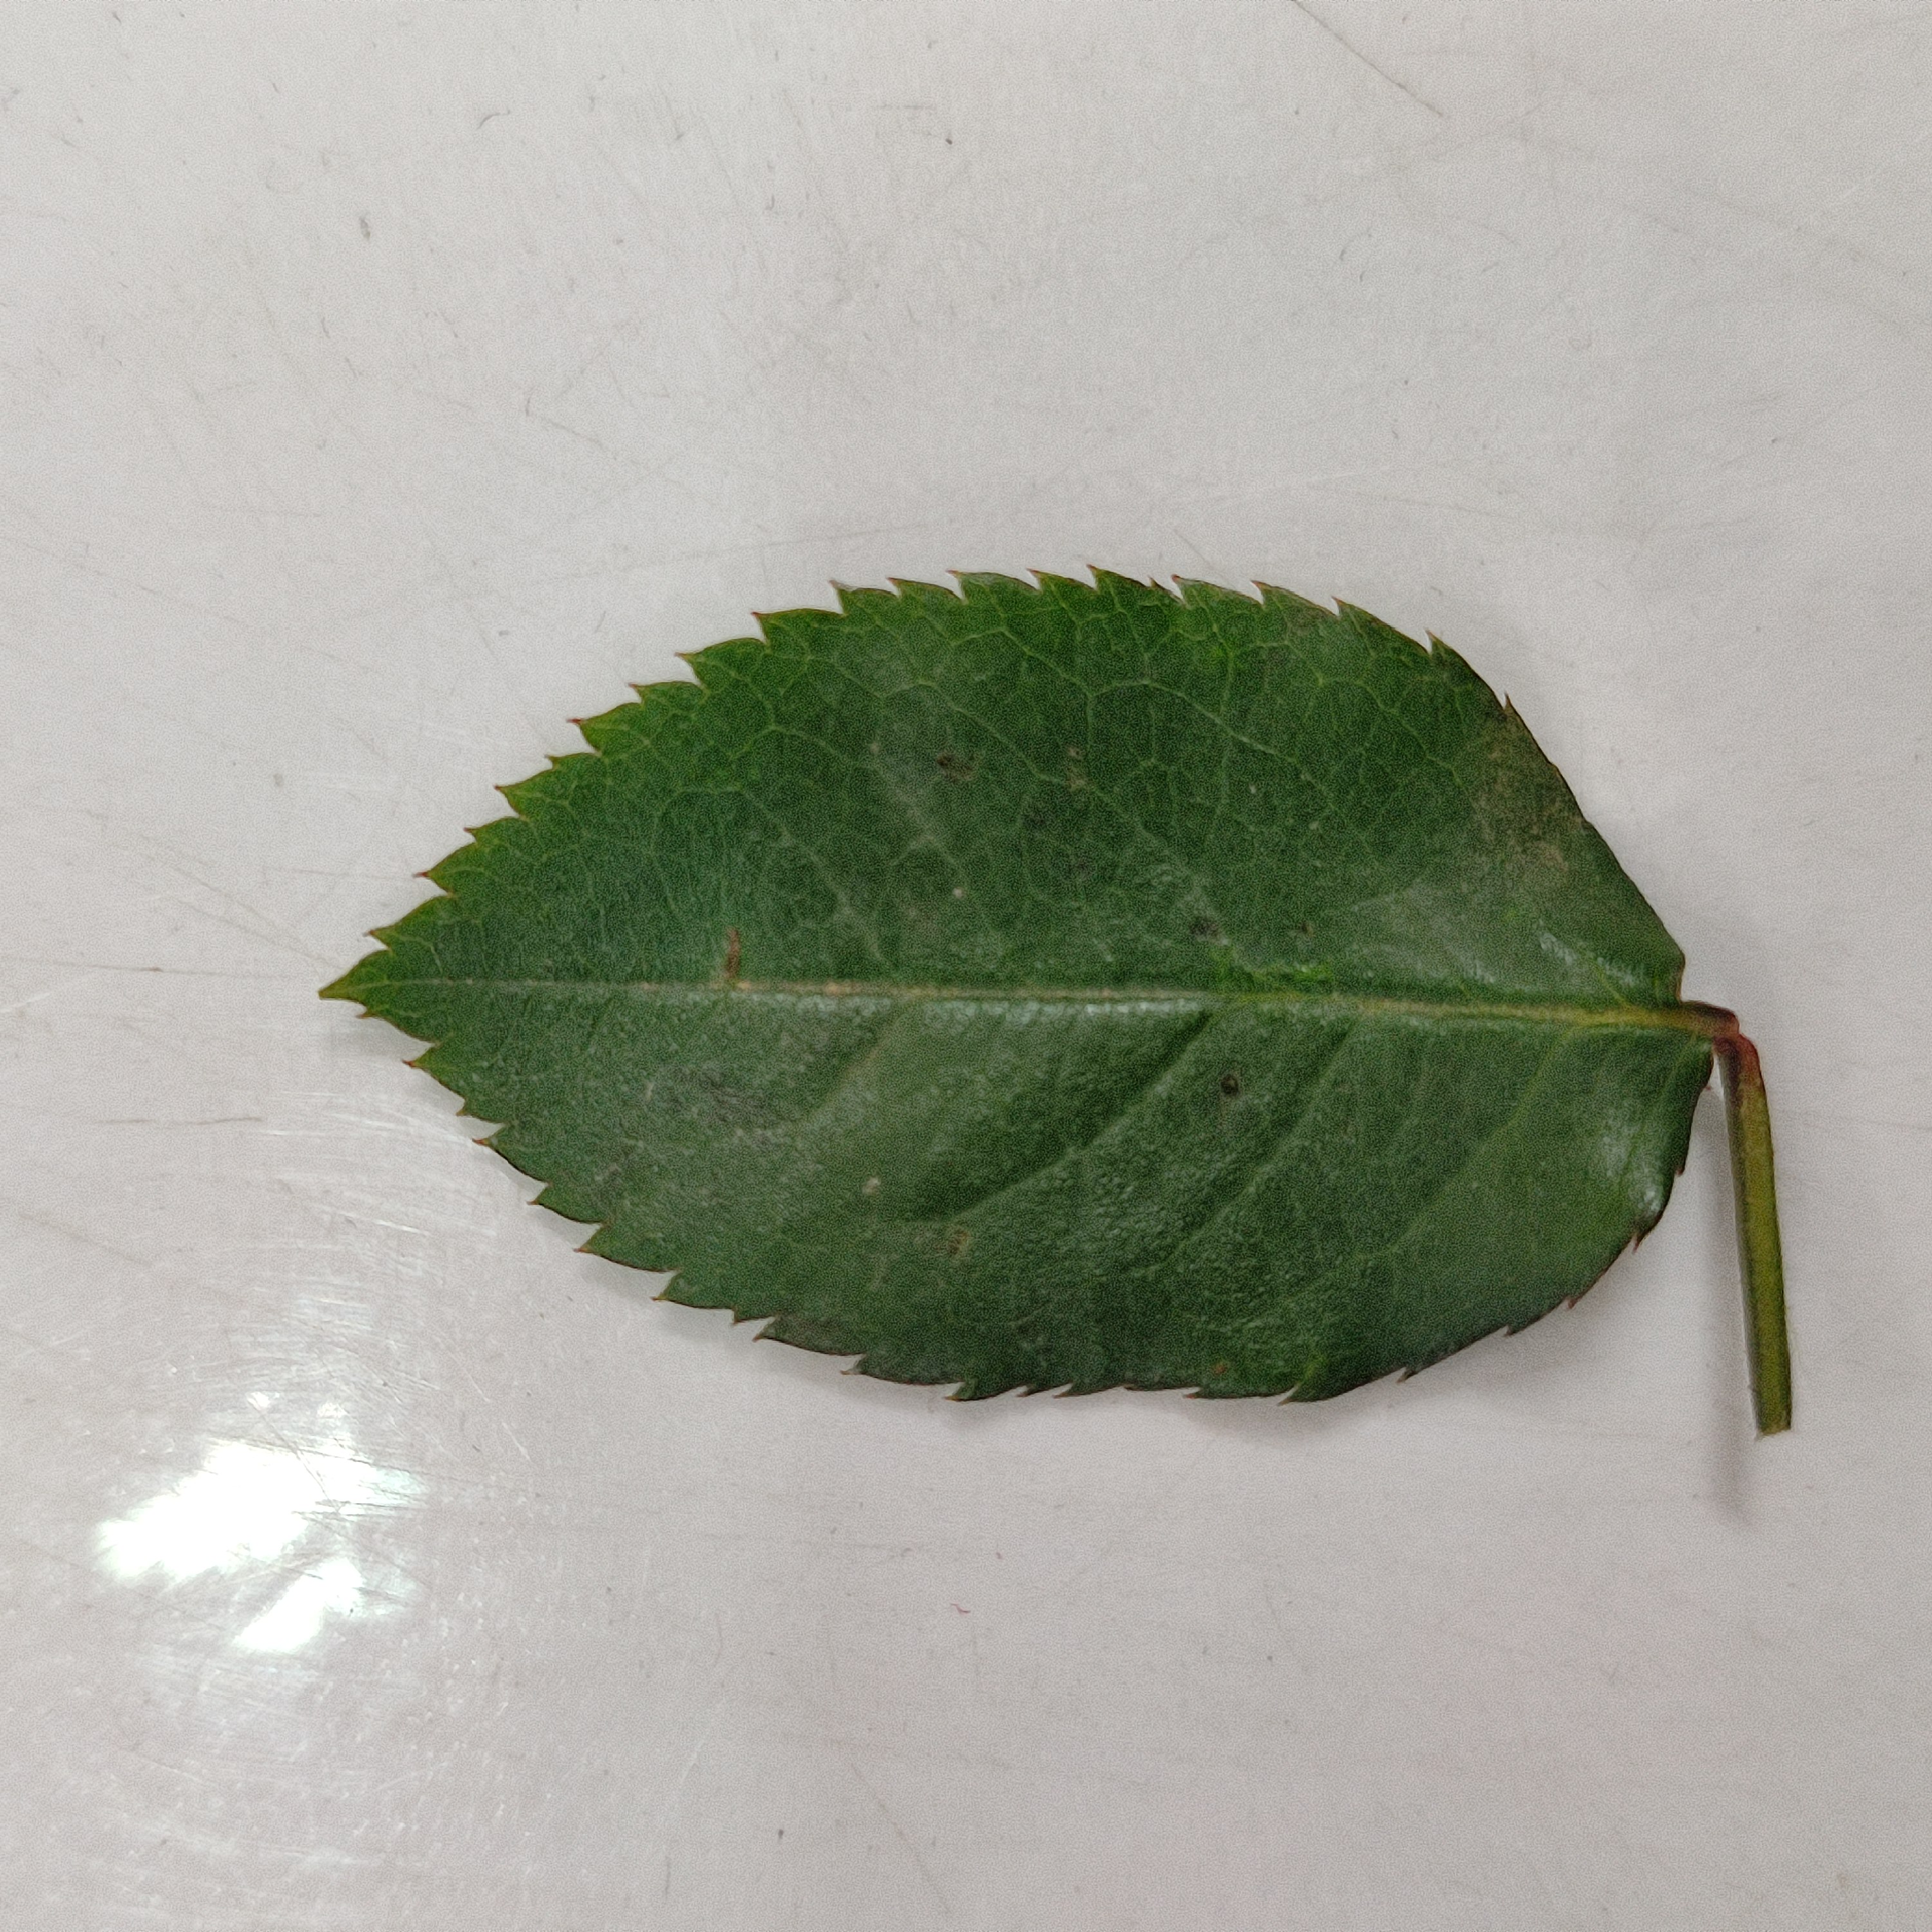
Label: Healthy Leaf